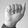
ASL letter: A